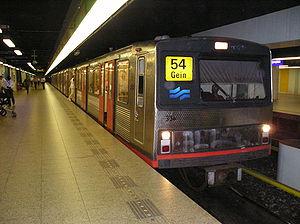
Cet article recense les stations en service du métro d'Amsterdam. Elles sont recensées en fonction de la ligne à laquelle elles dépendent :